Prisoner

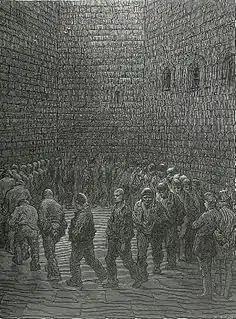
Gustave Doré's image of the exercise yard at Newgate Prison (1872)

A prisoner, also known as an inmate or detainee, is a person who is deprived of liberty against their will. This can be by confinement or captivity in a prison or physical restraint. The term usually applies to one serving a sentence in prison.